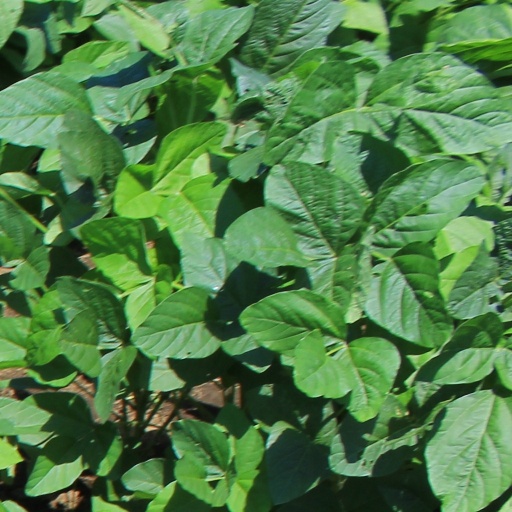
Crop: soybean